Inuit culture

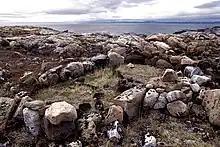
Remains of a Thule dwelling (Ukkusiksalik National Park)

The new arrivals were the direct ancestors of today's Inuit. They originated from the area around the Bering Strait, but are named the "Thule" after Thule in Greenland, the location of Comer's Midden, where the first traces of their settlements were excavated.